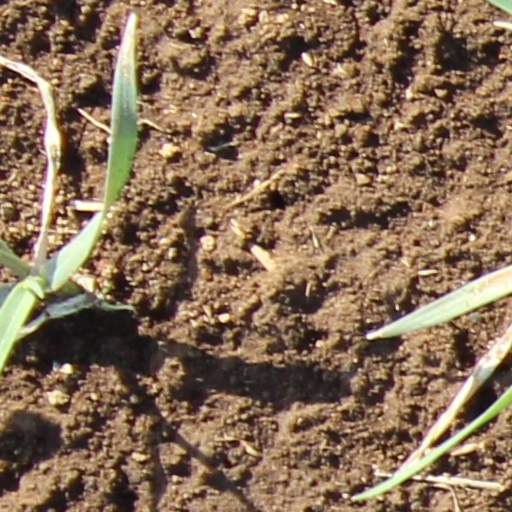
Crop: wheat